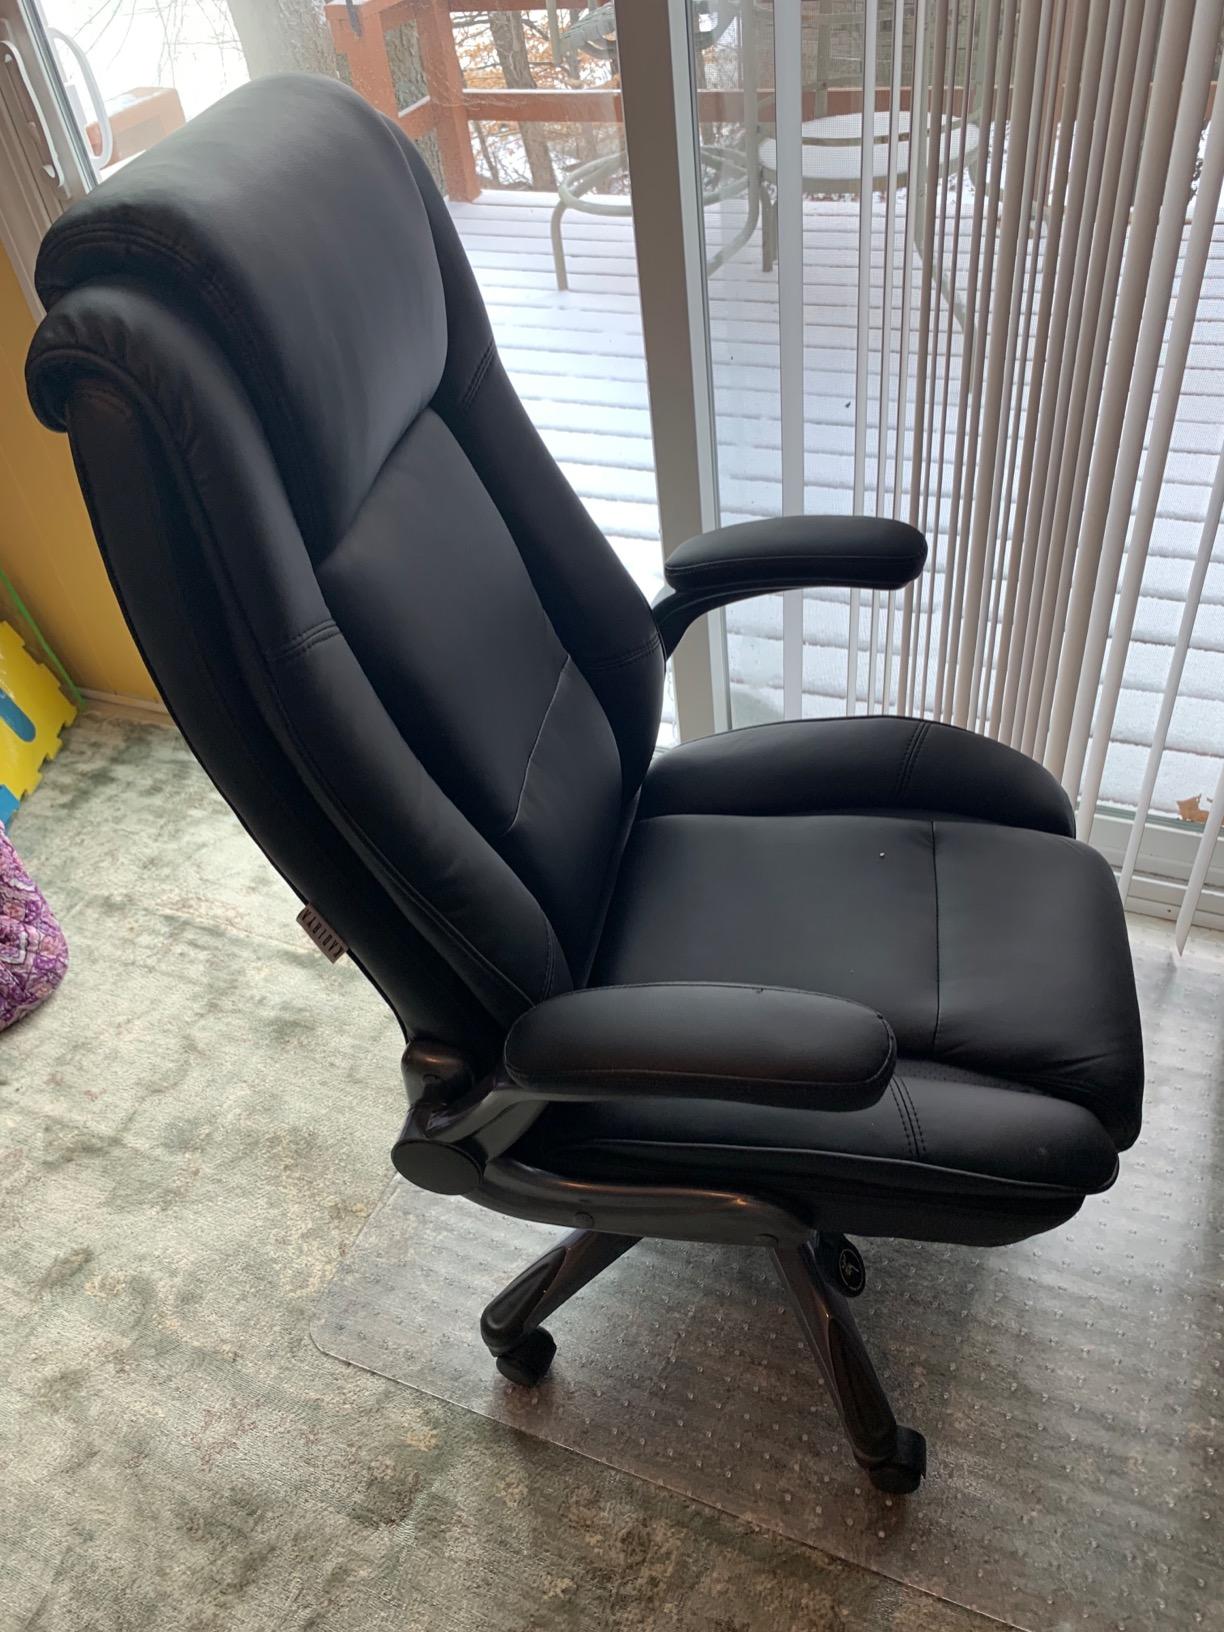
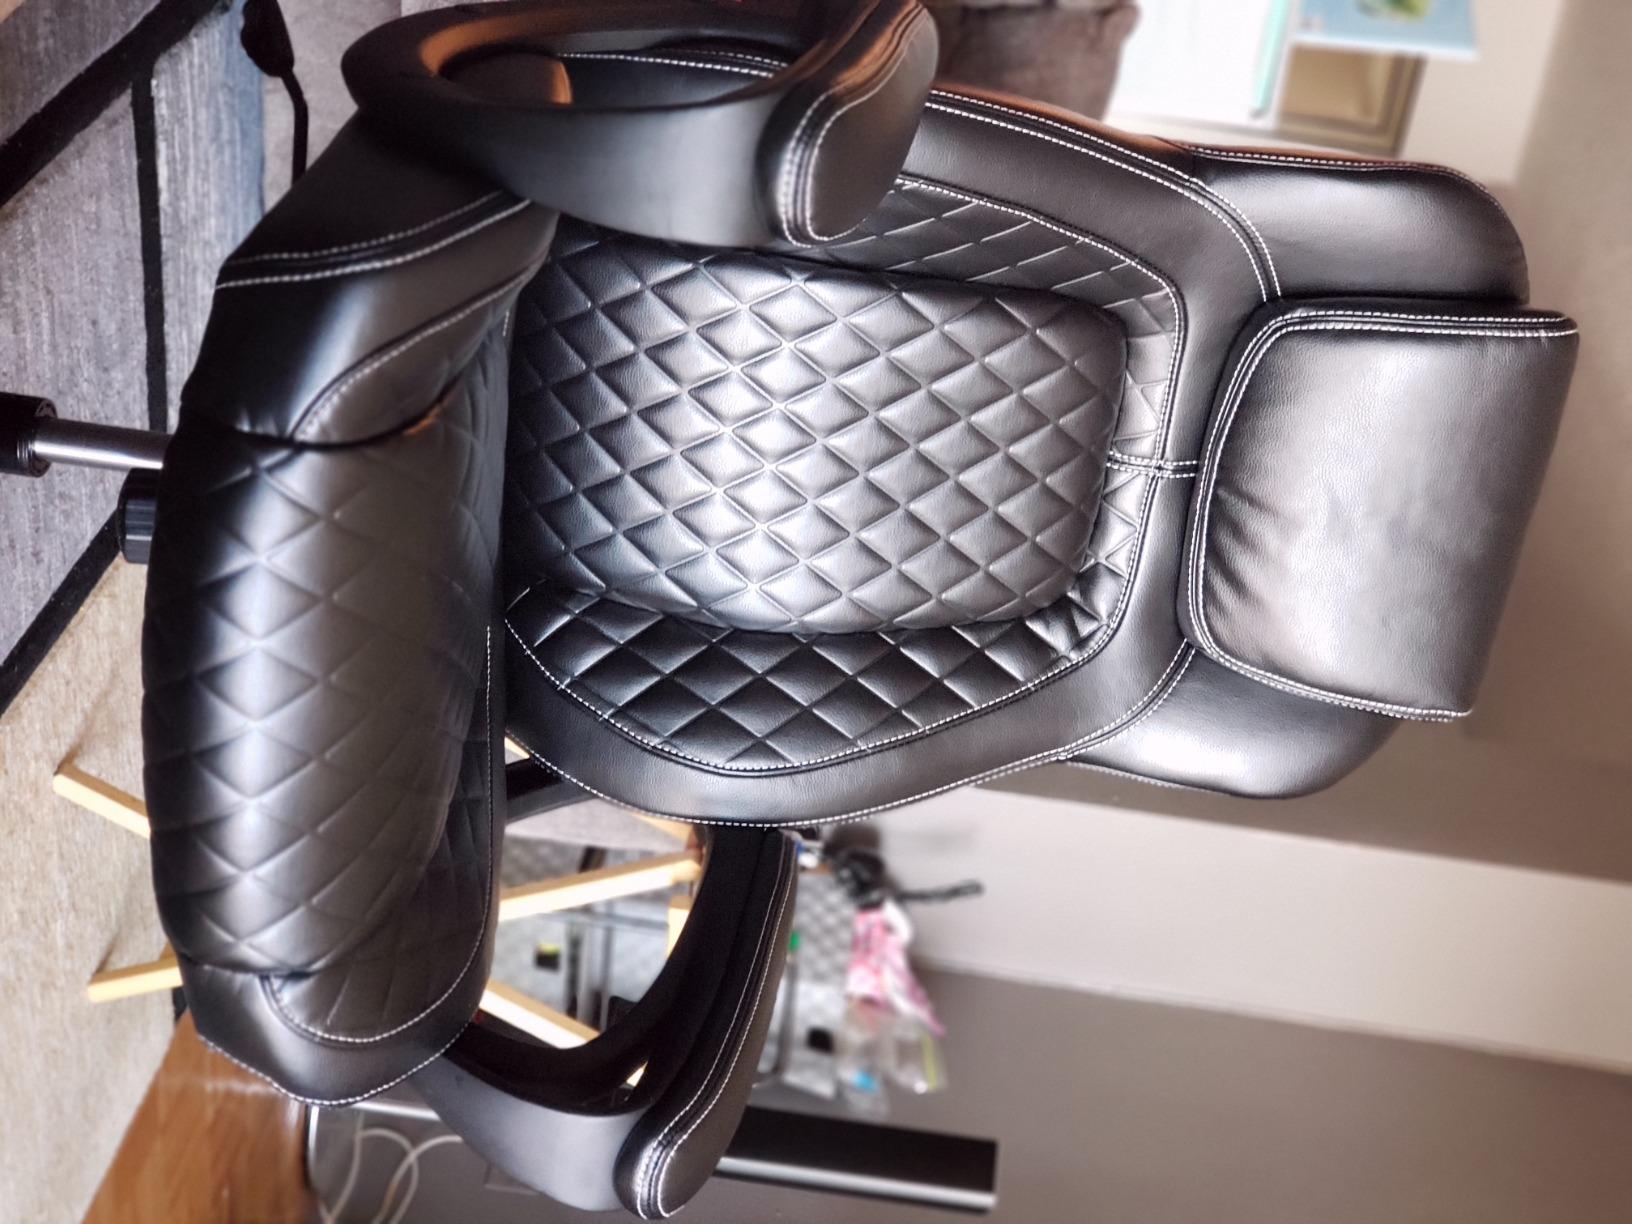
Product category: items_chair
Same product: no